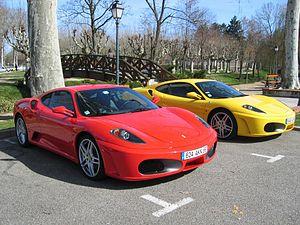
La Ferrari F430 est une automobile sportive de luxe construite et commercialisée par Ferrari depuis 2004, remplaçant ainsi la Ferrari 360 Modena. Elle est présentée au Mondial de l'automobile de Paris 2004, et se distingue de sa devancière par son V8 porté à 4,3 L, par un emploi important de l’aluminium, mais surtout par une série d’innovations issues de la F1.
Pininfarina S.p.A. ou Carozzeria Pininfarina est une entreprise familiale italienne de design en carrosserie automobile / transport. Cofondée et dirigée en 1930 par Gian-Battista Pinin Farina et Gaspare Bona, puis par Sergio Pininfarina, et ses fils Andrea Pininfarina et Paolo Pininfarina, elle est célèbre entre autres comme designer partenaire historique de Ferrari, et est cotée à la bourse italienne depuis 1986. En 2015, Mahindra a acquis une participation de 74 % dans Pininfarina et obtenu la licence sur le nom « Pininfarina » pour créer en 2018 une marque automobile à part entière « Automobili Pininfarina ».
Ferrari S.p.A. est un constructeur automobile italien installé à Maranello en Italie, fondée par Enzo Ferrari en 1947.
Lorenzo Ramaciotti est un designer automobile emblématique italien, dirigeant de Pininfarina durant 32 ans, puis directeur général du design de l'empire Fiat / Chrysler depuis 2007.